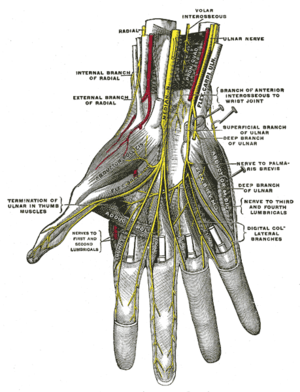
Nervus medianus / Galleri
Nervus medianus er en stor blandet nerve, der udgår fra plexus brachialis og innerverer de fleste af underarmens bøjemuskler samt flere muskler i hånden. Den modtager derudover sensorisk information fra et stort område på håndfladen og er dermed en meget vigtig forbindelse for følesansen. Under sit forløb løber n. medianus bl.a. igennem carpaltunnellen og kan ved kompression give symptomer beskrevet som karpaltunnelsyndromet.